Kelvinhaugh

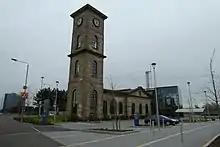
Converted pumphouse, now the Clydeside distillery

The area has become familiar to live music fans for the "SWG3" arts venue (converted from disused railway arch workshops, metalwork yards and warehouses) which has grown in stature in Glaswegian entertainment circles following the closure of similar venues such as The Arches in the city centre and "Soundhaus" in Anderston, with its patrons also attracting more custom to local businesses. In addition to a number of existing works at SWG3, in 2019 a series of vibrant murals was added to the railway arches facing onto the adjacent Clydeside Expressway dual carriageway in 2019. Two teenagers died on the same night after attending a music event at the venue in August 2023.